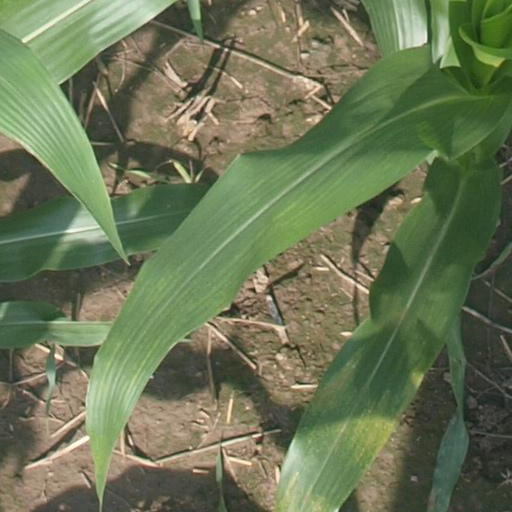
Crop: maize; corn